Adeline Chapman

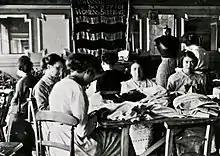
New Constitutional Society for Women's Suffrage office in 1914

Chapman believed the National Union of Women's Suffrage Societies (NUWSS), the main suffragist organisation, was insufficiently effective. On 5 January 1910, she was one of the founding members of the New Constitutional Society for Women's Suffrage (NCS). The aim of the NCS was "to unite all suffragists who believe in the anti-Government election policy, who desire to work by constitutional means, and to abstain from public criticism of other suffragists whose conscience leads them to adopt different methods". Chapman was the first, and only, president of the NCS. She was active in the role and regularly toured the country to speak at meetings.